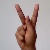
The image shows a hand gesture representing the letter 'K' in Indian Sign Language.